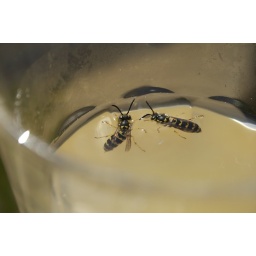
Wasps in a glass of sugary water with a dash of orange juice. Most lethargic way of catching the buggers.